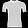
Label: T - shirt / top